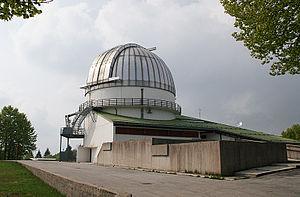
La station d'observation d'Asiago Cima Ekar a été construite en 1973. Elle est gérée par l'observatoire de Padoue. Elle possède un télescope nommé Copernic, le plus grand d'Italie. Son code d'observatoire est le 098.